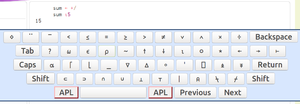
Exemple de programmation fonctionnelle en APL
L'APL est un langage de description de traitement de l'information devenu ensuite langage de programmation conçu entre 1957 et 1967 à Harvard par Kenneth Iverson pour décrire commodément des opérations globales sur des tableaux. Iverson décrivait la grammaire de son langage comme similaire à celle d'un langage naturel. Le langage n'utilise cependant pas de mots, mais beaucoup de signes, chacun correspondant à un concept précis.